Fight for This Love

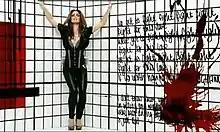
A scene from "Fight for This Love" where Cole appears against a textbook backdrop with doodles.

The music video was directed by Ray Kay and was filmed in early September 2009. Kay commented on the filming of the clip saying "The recordings went very well, and Cheryl was fantastic to work with. I drove her very hard at the shoot, and it was very difficult on her part. My job was relaxing in comparison. We made the video in London, with a lot of focus on fashion and dance, with very tough choreography, before putting it all together in Los Angeles afterwards. I have a strong feeling that this will be a #1 for Cheryl in England!"